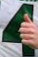
Number: 4